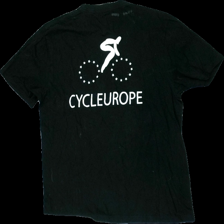
View: back
Type: T-shirt
Category: Ladies
Brand: Not in the list
Brand text on label: Southwest
Colors: Black, White
Material: 100% Cotton
Pattern: Other
Cut: C-collar, Loose
Size: L
Stains: Minor
Price range: 50-100
Recommended usage: Reuse